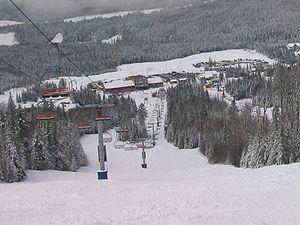
Duo de télésièges, station de ski Le Valinouët, Québec, Canada Français
Le Valinouët est une station de sports d'hiver située dans les monts Valin, à environ 50 km au nord de la ville de Saguenay, au Québec. On y pratique le ski alpin, le snowboard, la glissade en tube, le ski de fond et la raquette à neige. Le Valinouët est situé dans un secteur où la neige est très abondante, c'est pourquoi l'enneigement artificiel n'est pas nécessaire, d'où le slogan : 100 % neige naturelle. La station est actuellement opérée par une coopérative de travailleurs, à la suite d'une impasse financière survenue dans la première moitié des années 1990.